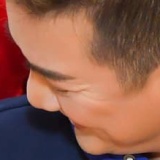
ca sĩ Đàm Vĩnh Hưng